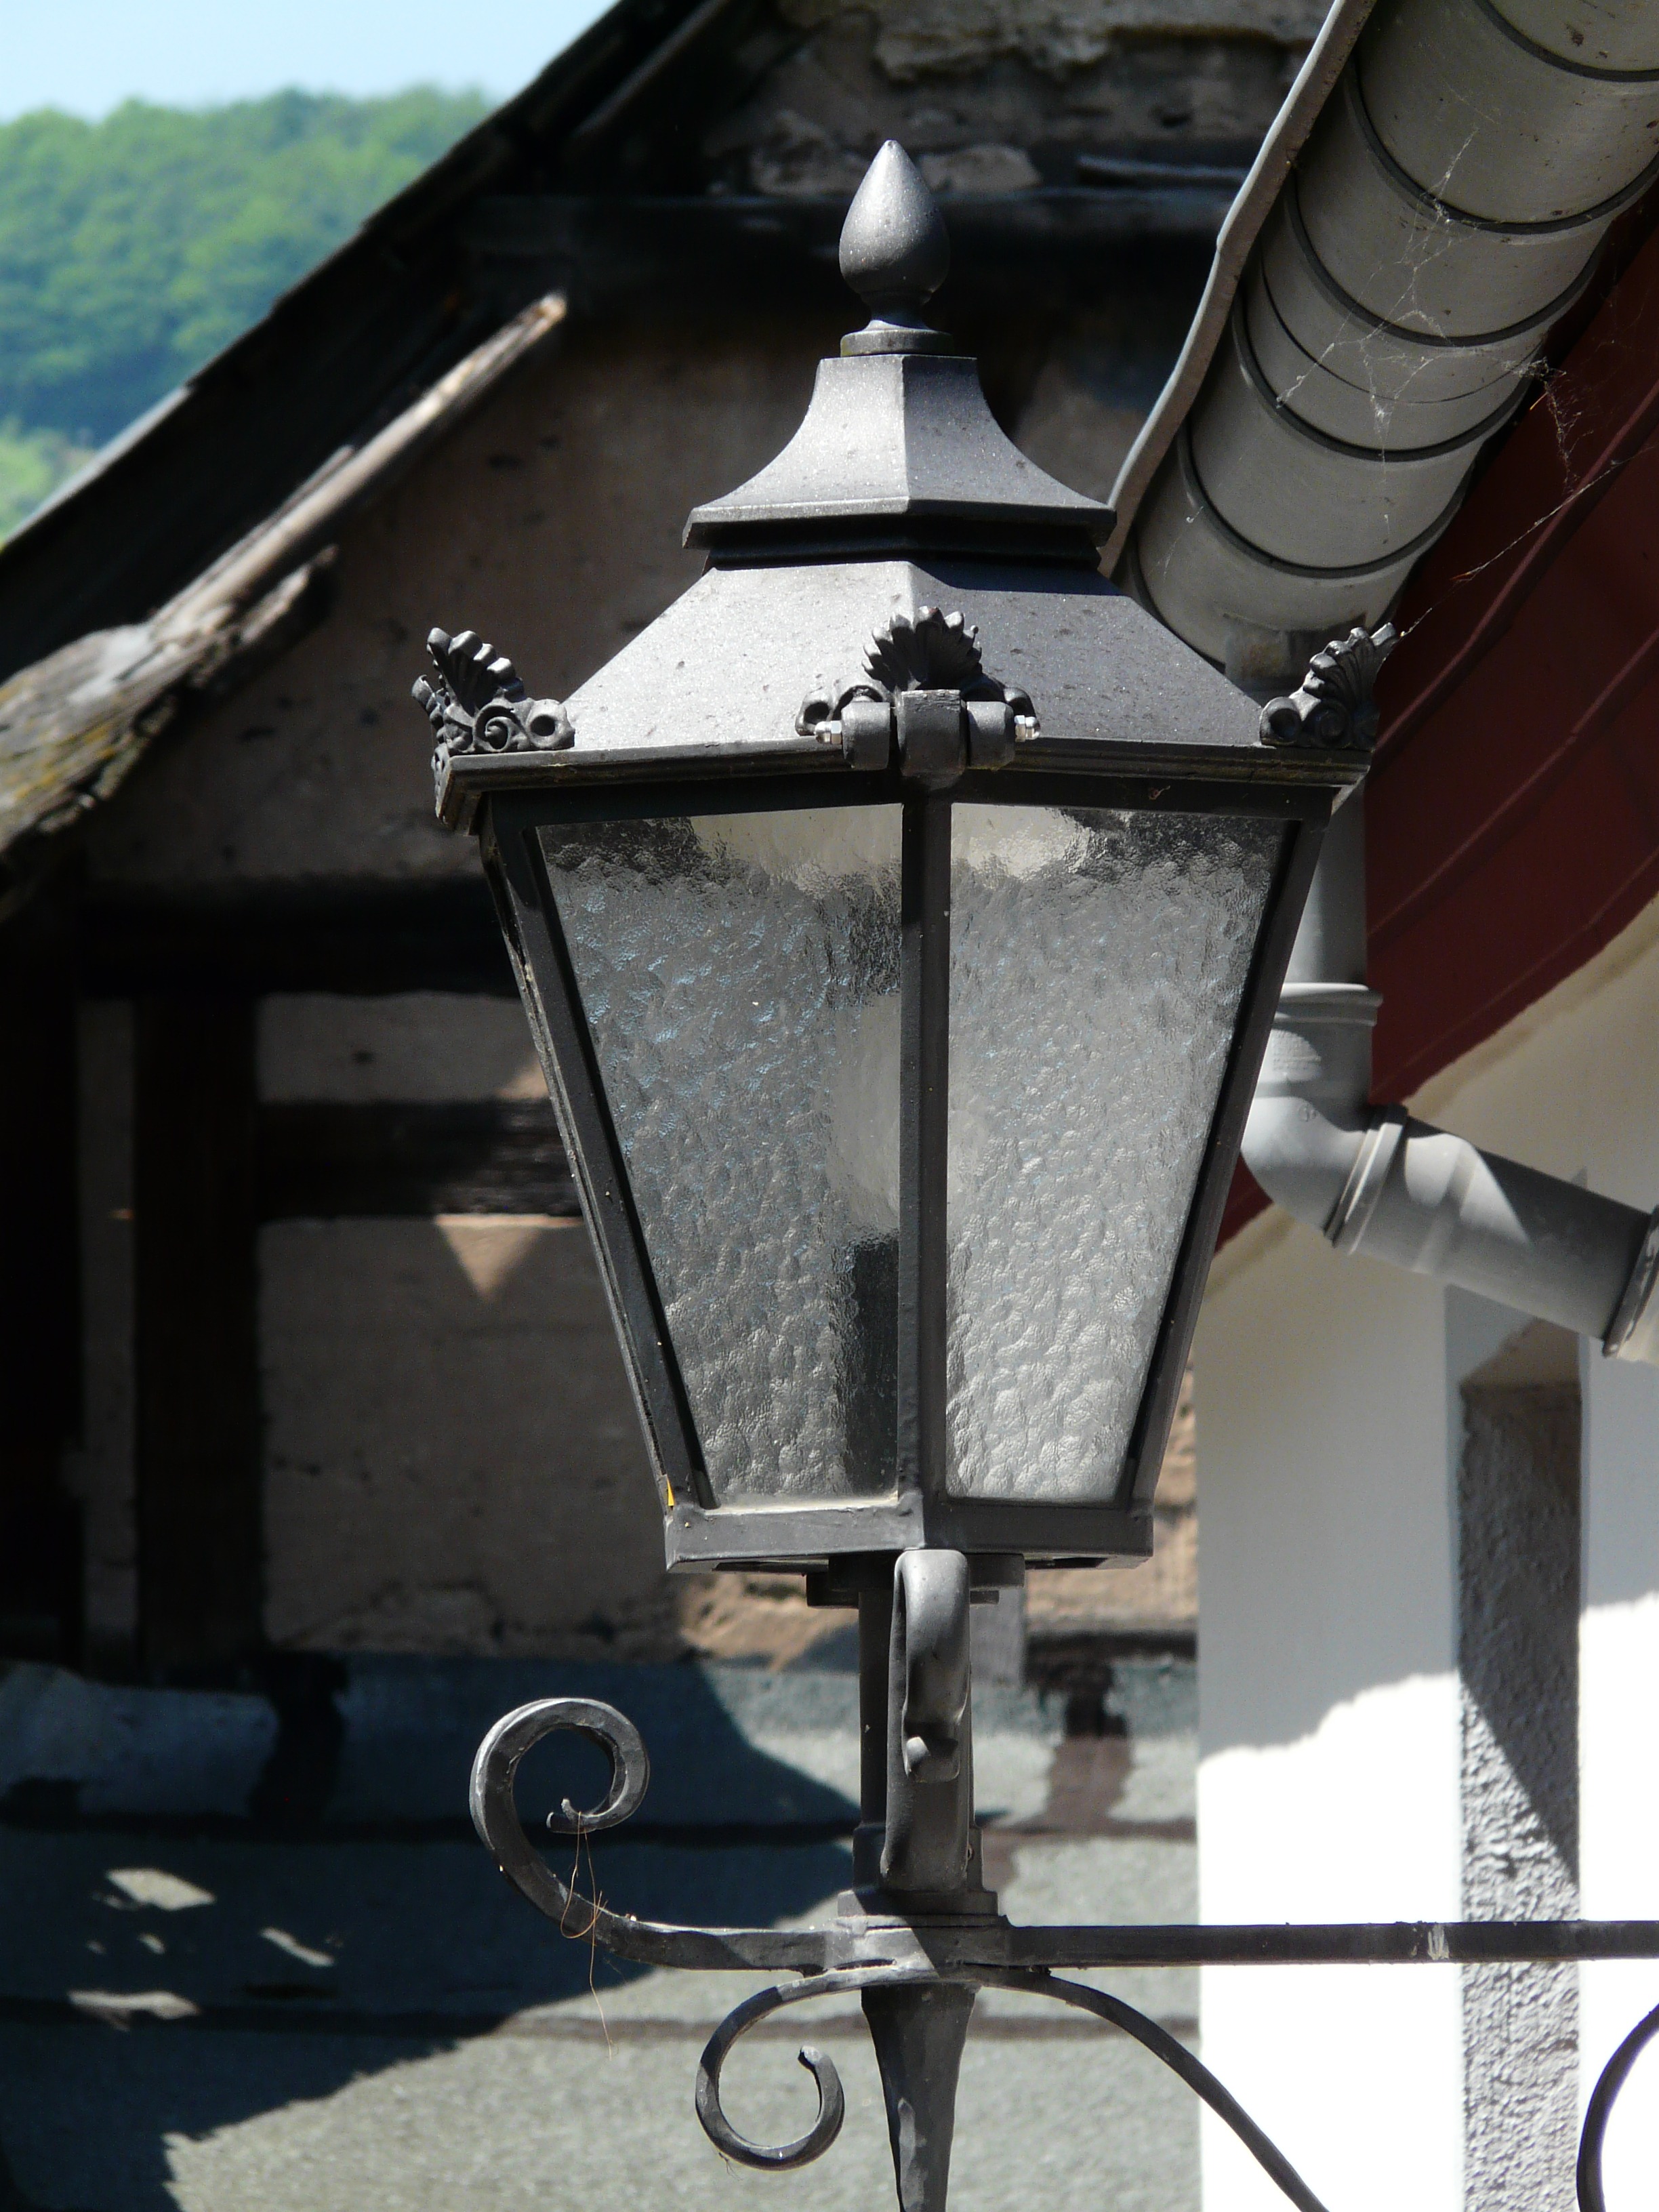
light, lantern, vehicle, lamp, lighting, street lamp, schmie de ei sern